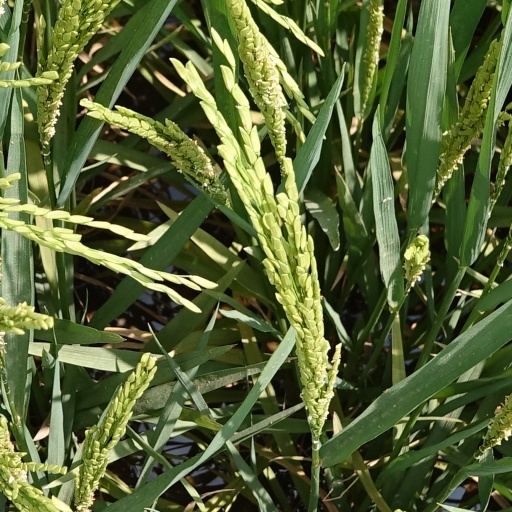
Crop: rice